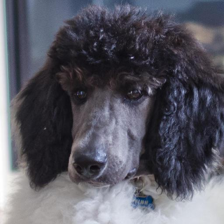
Label: animals